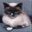
Label: cat